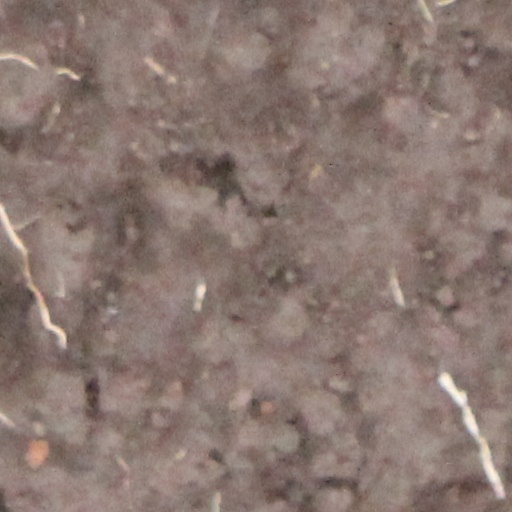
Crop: wheat